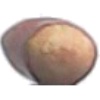
Label: hazelnut